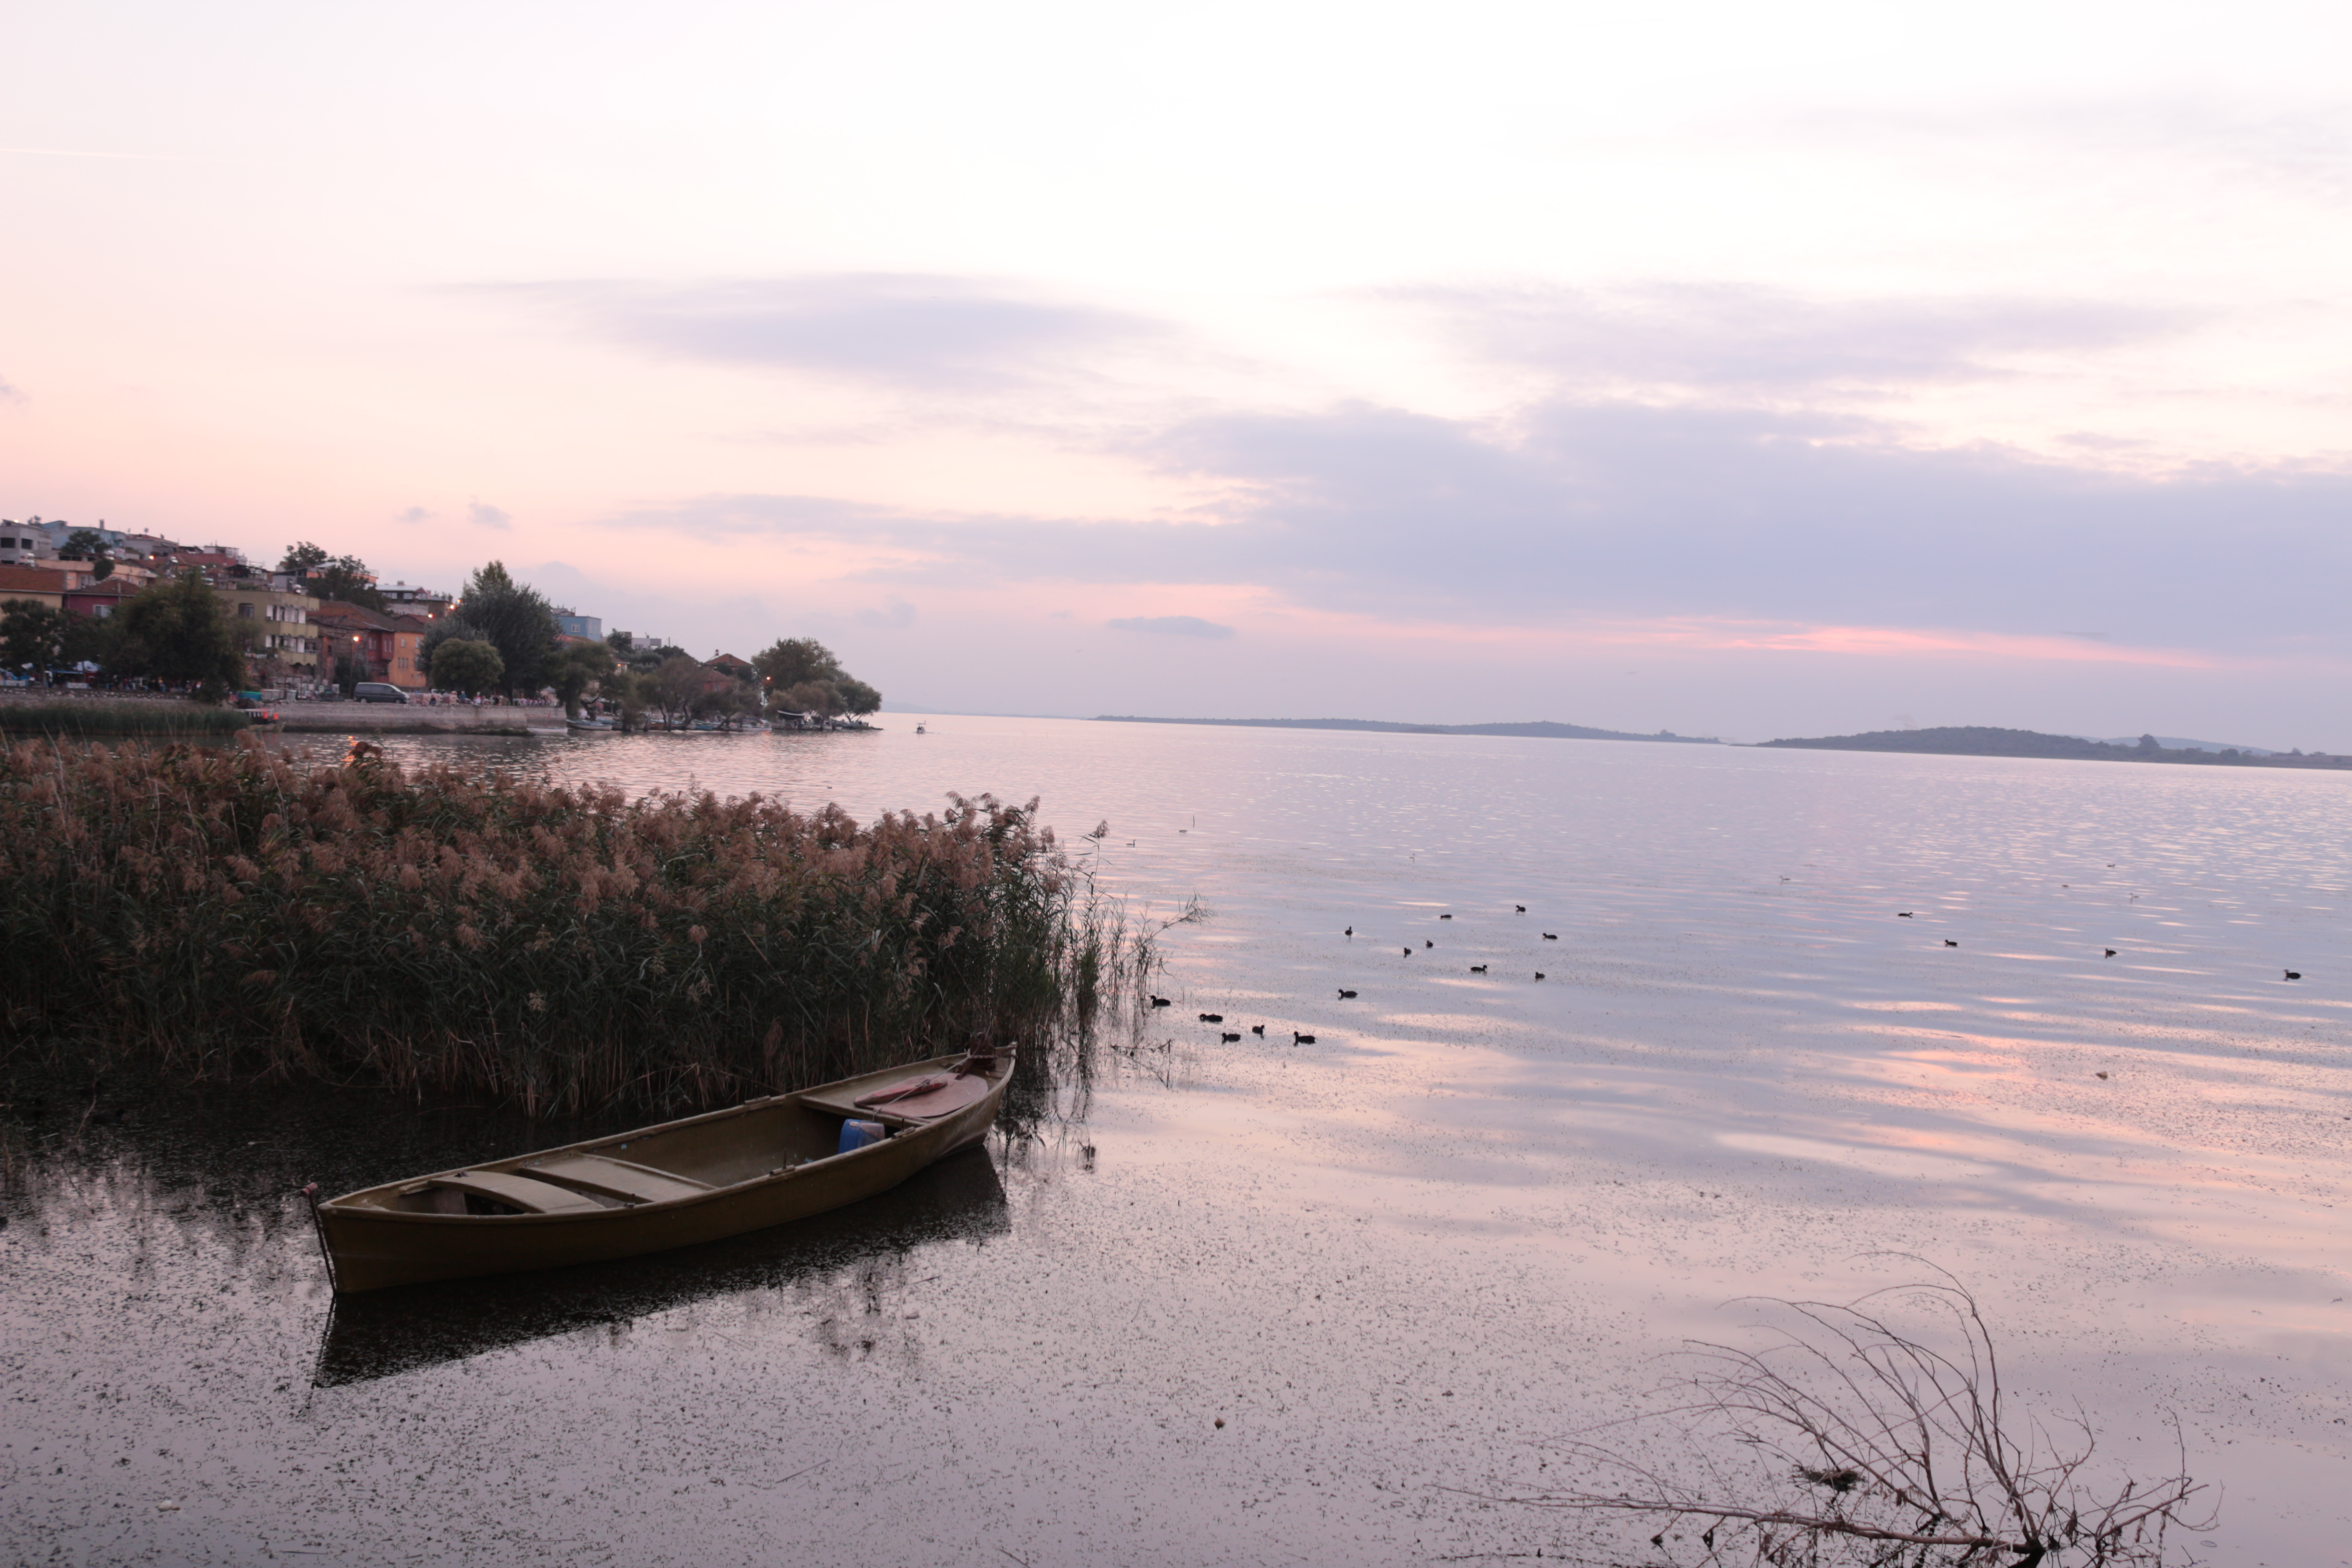
sea, water, body of water, sky, loch, reflection, lake, calm, shore, morning, horizon, river, reservoir, evening, tree, cloud, wetland, boat, dawn, coast, sunset, sunrise, landscape, inlet, vehicle, ocean